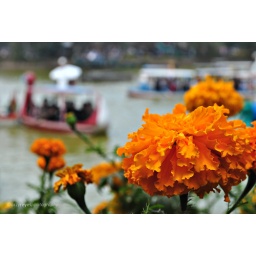
flower by the lake